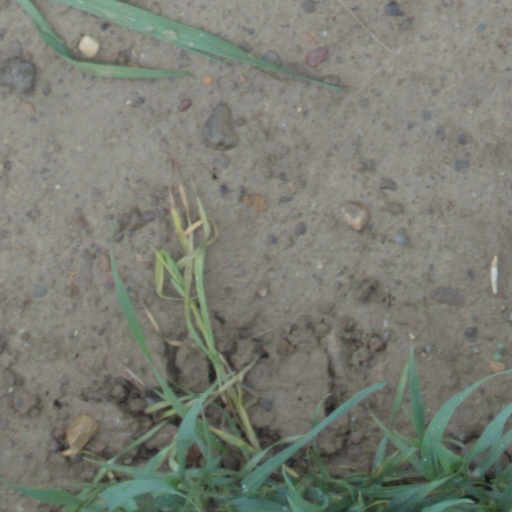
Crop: wheat